Feuerbach hyperbola

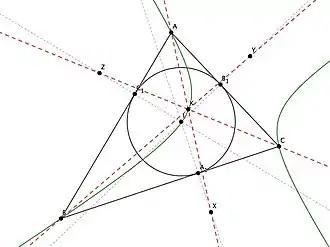
Kariya's theorem

Given a triangle formula_4, let formula_10 be the touchpoints of the incircle formula_11 with the sides of the triangle opposite to vertices formula_2 respectively. Let formula_13 be points lying on the lines formula_14 such that formula_15. Then, the lines formula_16 are concurrent at a point lying on the Feuerbach hyperbola.